Sky position (RA, Dec in degrees): 180.573, 4.716
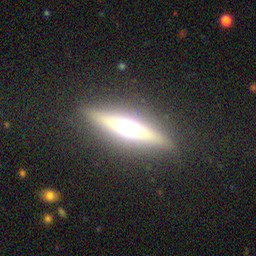
Galaxy morphology: Edge-on Galaxies with Bulge